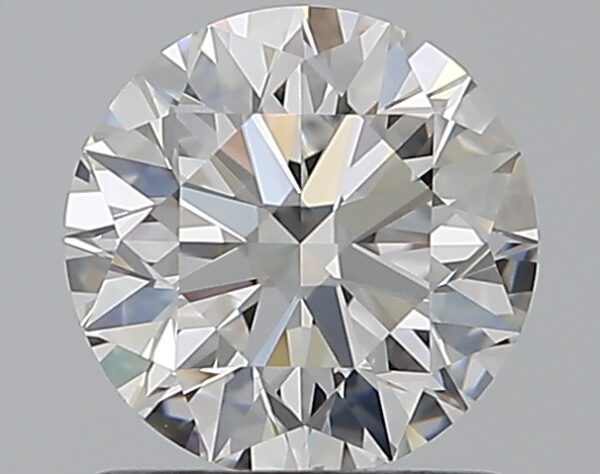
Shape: round
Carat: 1.03
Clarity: VVS1
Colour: D
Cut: EX
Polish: EX
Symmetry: EX
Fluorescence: F
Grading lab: GIA
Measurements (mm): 6.42 x 6.46 x 4.02